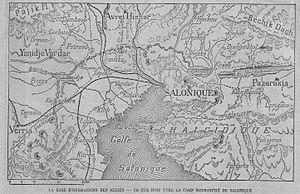
Fortifications des Alliés pour le camp retranché de Salonique, carte publiée dans Le Pays de France.
L'expédition de Salonique, aussi nommée Front d'Orient, Front de Salonique ou Front de Macédoine, est une opération menée par les armées alliées à partir du port grec macédonien de Salonique pendant la Première Guerre mondiale. Elle était destinée :